Bugbug

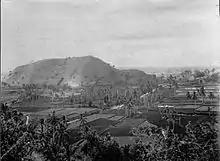
Rice fields in the volcanic landscape of Bugbug

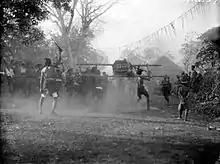
Religious festival

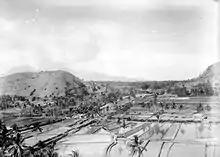
Landscape

Bugbug is an area of Karangasem Regency, Bali. Indonesia. It is located east of Candidasa and its inhabitants celebrate the "Perang Dawa" (war of the gods) every other year at full moon of the fourth month (October). People from nearby villages then climb to the top of a hill and sacrifice pigs by hanging them in trees. A beach is hidden among two cliffs / hills, Bugbug Cliff and Prasi Cliff.